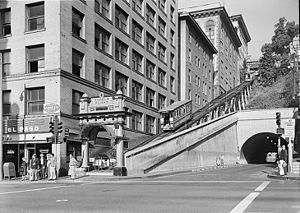
Angels Flight ou Angel's Flight est un funiculaire situé dans le secteur de Bunker Hill du quartier d'affaires de Los Angeles, en Californie. L'ascenseur incliné comprend deux cabines nommées Sinai et Olivet, qui circulent chacune dans un sens de la voie longue de 91 mètres.